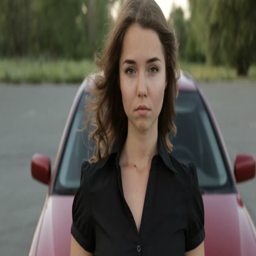
a sweet girl near the car